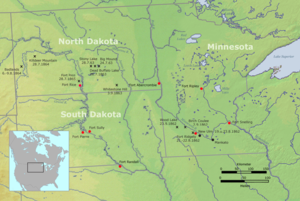
Les guerres indiennes sont l'ensemble des guerres opposant les colons européens puis les gouvernements des États-Unis et du Canada aux peuples nord-amérindiens, de 1778 à 1890. Bien qu'aucune guerre ne fût officiellement déclarée par le Congrès des États-Unis, l'armée américaine fut constamment en guerre contre ces peuples à partir de 1778. Elles se sont prolongées au XIXᵉ siècle par des violences et de nombreux massacres de la part des deux camps. L'historien américain Howard Zinn rappelle que « les gouvernements américains [ont] signé plus de quatre cents traités avec les Amérindiens et les [ont] tous violés, sans exception ». Les conflits entre européens et amérindiens débutant dès l'exploration et la colonisation du « Nouveau Monde », les conflits décrits dans l’article ne sont qu'une fraction de ceux-ci.
Les tribus Sioux Sisseton-Wahpeton vivent dans le Dakota du Nord et le Dakota du Sud autour de la route Interstate 29. Ils vivent essentiellement dans la Réserve indienne de Lake Traverse Indian Reservation.